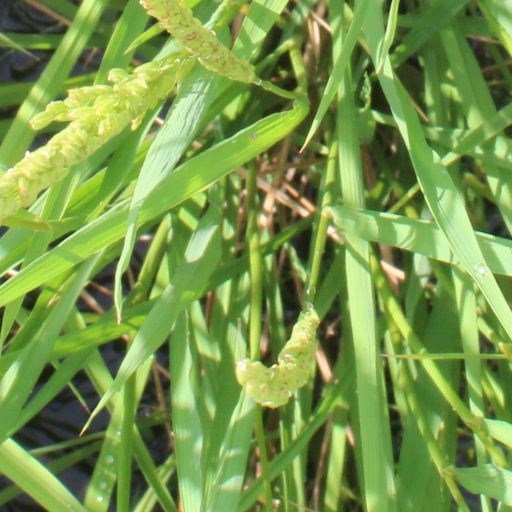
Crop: rice